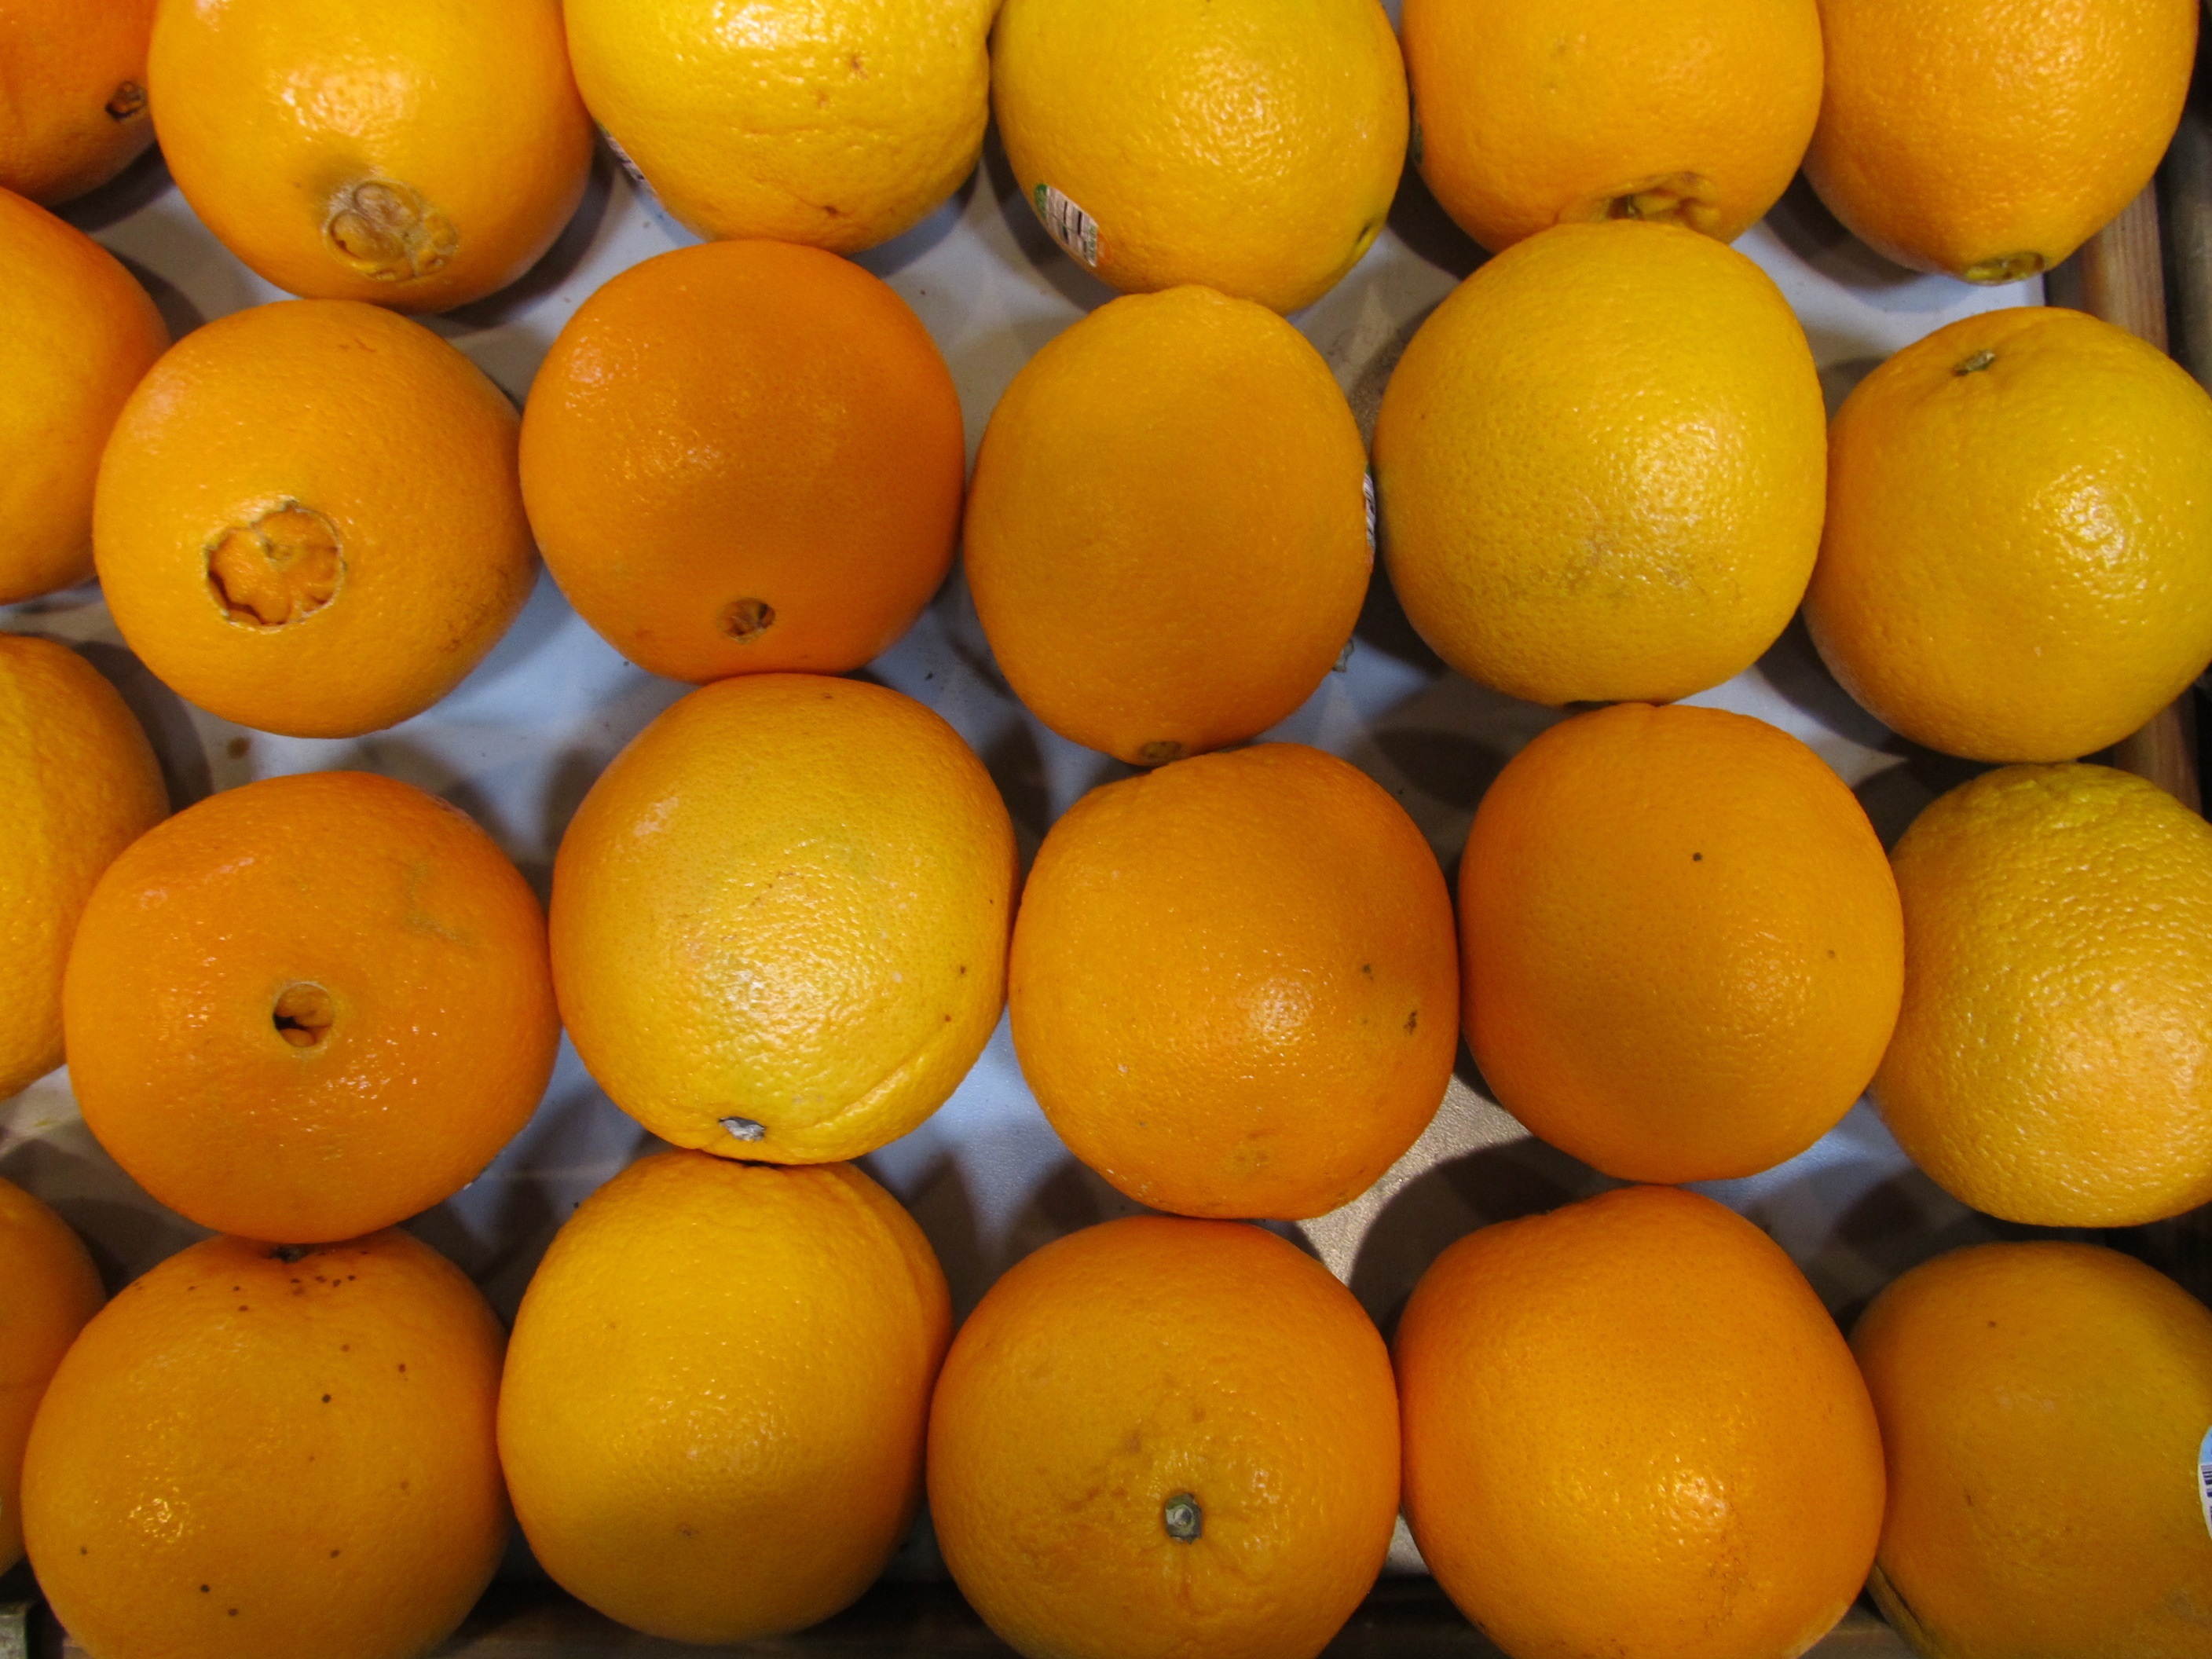
plant, fruit, ripe, orange, food, produce, tropical, color, fresh, drink, colorful, yellow, juicy, healthy, juice, vitamin, nutrition, tangerine, kumquat, clementine, vegetarian food, oranges, refreshing, citrus, flowering plant, bitter orange, mandarin orange, land plant, sweet lemon, meyer lemon, tangelo, valencia orange